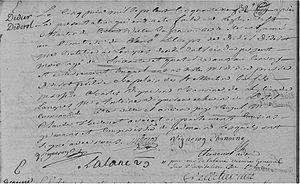
Acte de décès de Didier Diderot
Didier Diderot né le 14 septembre 1685 à Langres et mort dans cette même ville le 3 juin 1759 est un maître coutelier reconnu de Langres, apparenté à la famille Beligné et père de l'écrivain Denis Diderot.